Manchester Conference Centre

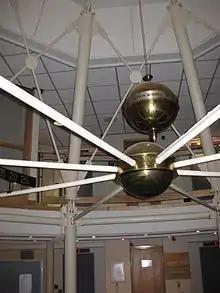
Foucault Pendulum in the Weston Building

The Manchester Conference Centre is a conference centre in Manchester, England that used to be owned and managed by the Opal Property Group, which has several locations, distributed over the campus of Manchester University. As the Weston Building it was originally built, owned and operated by UMIST.